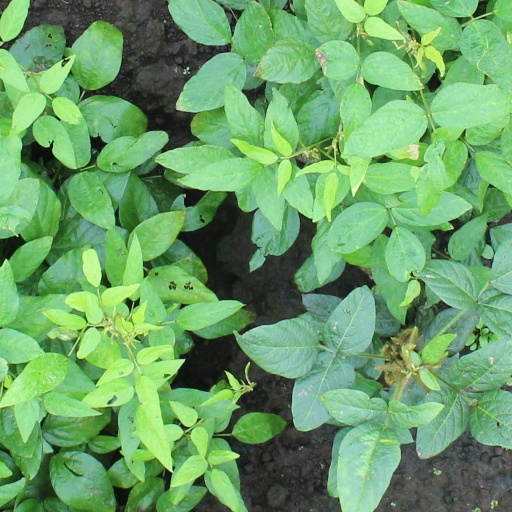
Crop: soybean